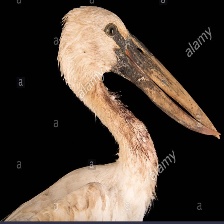
Species: ASIAN OPENBILL STORK
Scientific name: ANASTOMUS OSCITANS
ImageNet parent category: white_stork